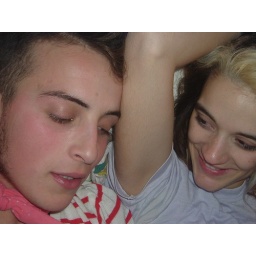
the bird house cottage in canelo...new years eve 2006